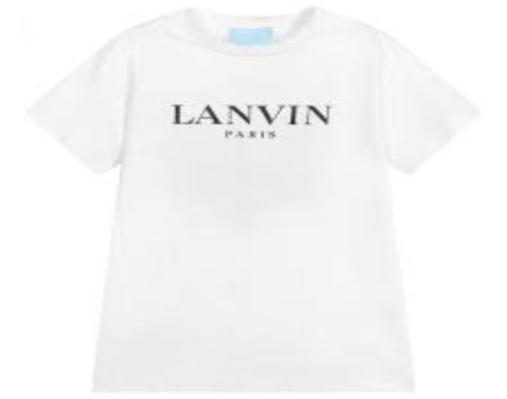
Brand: lanvin
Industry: Necessities